Question: Who is behind the man?
Tambaya: Waye a bayan mutumin?
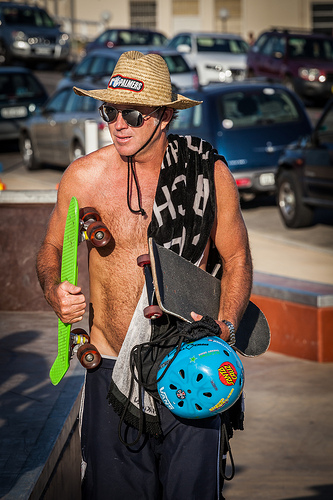
Answer: Nobody.
Amsa: Bakowa.